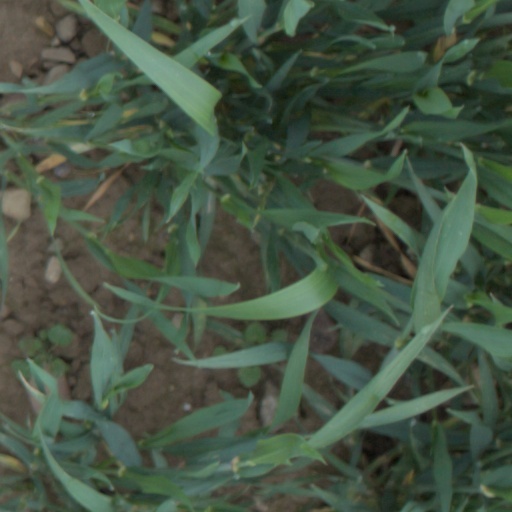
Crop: wheat